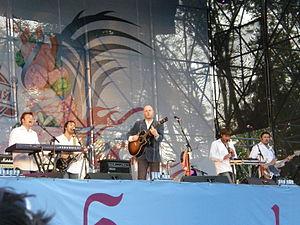
Neschastny Sloutchaï est un groupe de rock russe formé en 1983.